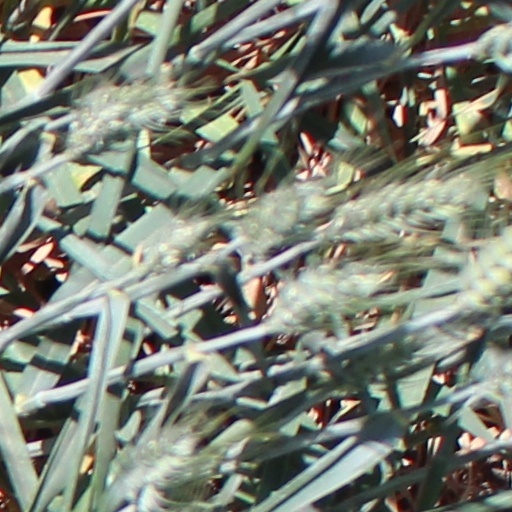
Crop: wheat